Ovarian squamous cell carcinoma

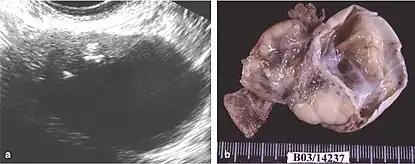
Benign mixed Brenner tumor and mucinous cystadenoma of the right ovary. (a) Transvaginal ultrasound images show mixed cystic and solid components, with calcifications in the solid portion (arrow); (b) Macroscopic evaluation revealed an ovary partially replaced by a solid and cystic tumor

Brenner tumors (BT) are infrequent ovarian growths composed of specialized ovarian cells surrounded by dense fibrous tissue. Typically small (less than 2 cm), these tumors are often discovered incidentally in women without apparent symptoms. However, when a BT is borderline or malignant, indicating a potential for cancer, it may lead to symptoms such as an abdominal lump, abdominal pain, and post-menopausal bleeding. Less common signs include nausea, vomiting, back pain, bowel problems, reduced appetite, and weight loss.